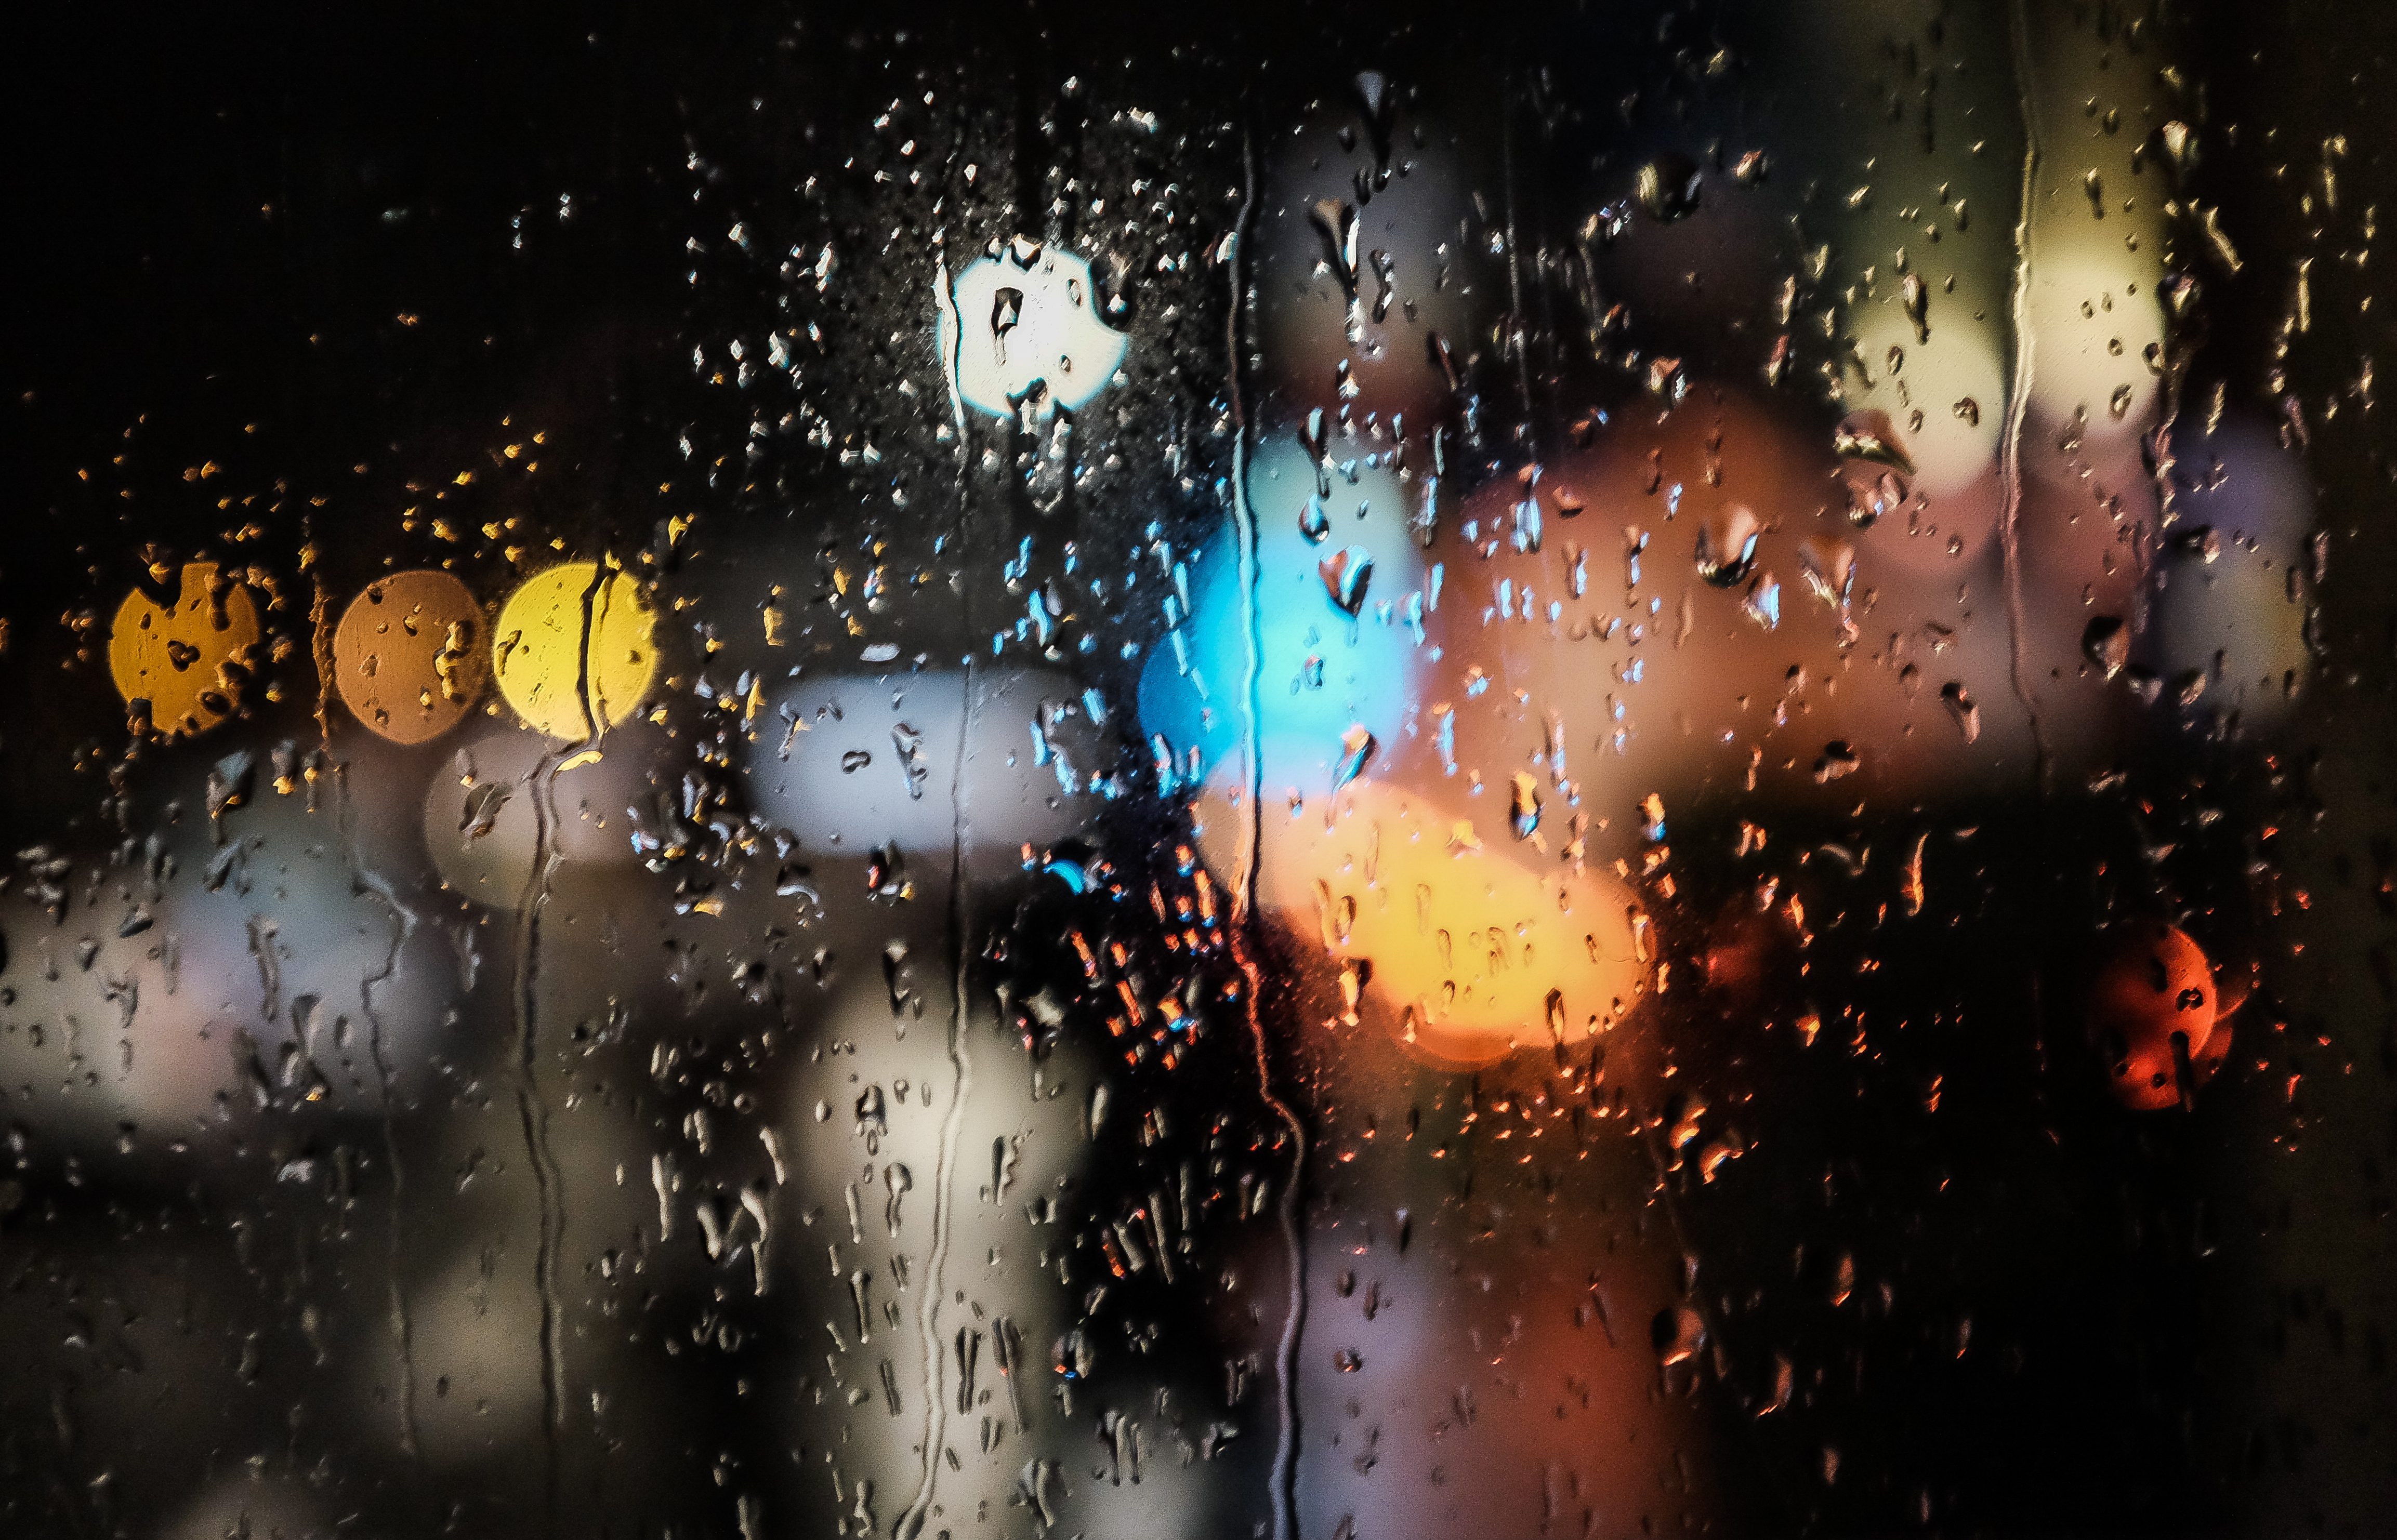
light, night, sunlight, reflection, color, space, darkness, outer space, universe, screenshot, regenrain, special effects, computer wallpaper